Andrea Eckert

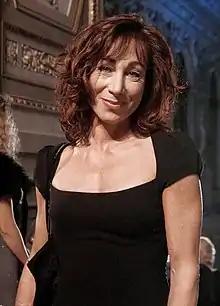
Andrea Eckert (2010)

Andrea Eckert (born 17 September 1958) is an Austrian stage and film actress, singer and documentary filmmaker.